Joseph Parry

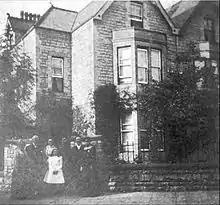
Parry and his family in front of their Penarth home

Parry worked at Aberystwyth from 1874 to 1881. In addition to his university duties, Parry frequently travelled as an adjudicator and conducting concerts of his compositions. He received his doctorate from Cambridge in 1878. At the time a candidate was required to compose a short oratorio and to have the work publicly performed; the normal method was to have one of the college Chapel Choirs perform the oratorio. But Parry obtained the services of many Welsh singers; 100 made the trip to Cambridge to perform Parry's oratorio. When Parry resigned his position at Aberystwyth University in 1880, he opened his own academy of music in the town.